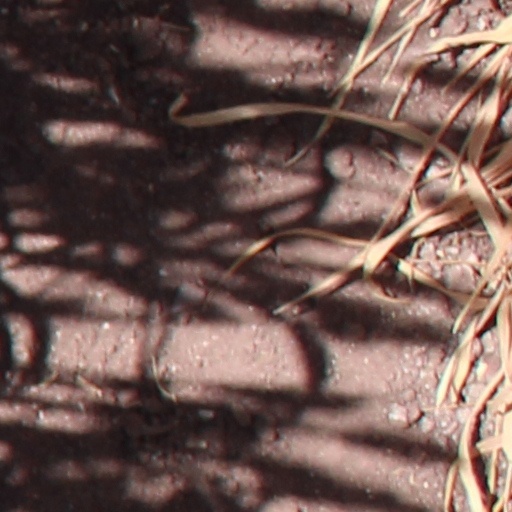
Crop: wheat